Booka Michel

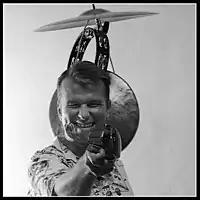
Booka Michel performing

Michel is the leader of his eponymous band Booka and the Flaming Geckos. The Geckos are longtime Austin musicians John X. Reed (Doug Sahm, Jimmy Dale Gilmore), Cindy Cashdollar (Bob Dylan, Van Morrison) and Glen Fukunaga (Joe Ely, The Dixie Chicks). They have released independent albums as well as produced the soundtracks to several independent movies. In 2009 the band released the soundtrack album for the film "Baghdad Texas". The album made several Top 20 American Roots charts in the US over several months, including the Freeform American Roots Chart from July to September 2009. "Country Weekly" wrote that the blend had a "brief but enjoyable running time".